Beauty (dog)

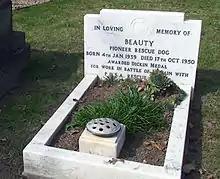
Beauty's grave at the Ilford Animal Cemetery

Beauty was born on 4 January 1939, and was owned by PDSA Superintendent Bill Barnet, who led one of the rescue squads in London for animals during the Blitz. The dog would accompany Barnet on rescue missions for company.